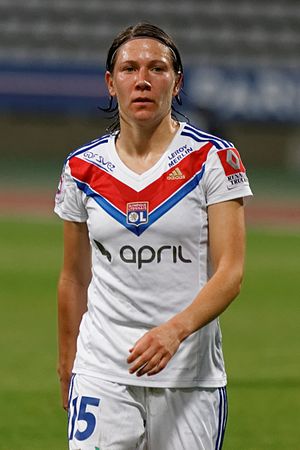
Élise Bussaglia
Bussaglia i 2013
Èlise Bussaglia er en fransk fodboldspiller, der spiller for Division 1 Féminine klubben Dijon FCO og Frankrigs landshold.